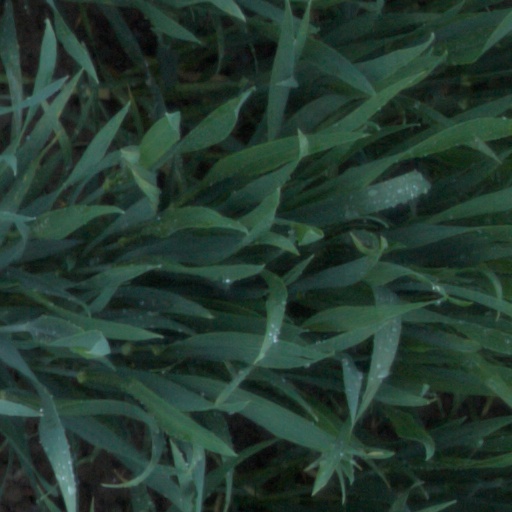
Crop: wheat